G. V. R. Prasad

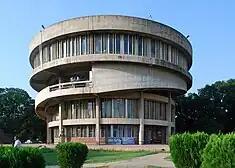
Student Centre, Panjab University

G. V. R. Prasad was born on 22 November 1958 in Sekuru, a small village in Guntur district of the south Indian state of Andhra Pradesh. He completed his undergraduate studies in 1979 at Vikram University and after obtaining a master's degree in 1981, enrolled for MPhil at Punjab University, Chandigarh. During this period, he did certificate and diploma courses in French at the university and continued there to secure his PhD working under the guidance of Ashok Sahni in 1986. His career started the same year at the Centre of Advanced Study in Palaeontology and Himalayan Geology of the university and served as an ad-hoc lecturer till 1986 when he moved to the department of geology of the University of Jammu as a lecturer. He served the university till 2008, holding positions as a reader (1992–98), a professor and in between, did his post doctoral studies at Montpellier 2 University, Pierre and Marie Curie University, Humboldt University of Berlin and University College of London. At Jammu University, he also held the responsibilities of the head of the department of geology (2002–03 and 2005–07), and the convener of the board of studies in geology (2006–08). His next move was to the University of Delhi as a professor and the head of department of geology and retired from the post in November 2023.. He also served as a professor at the department of earth sciences of the Indian Institute of Science Education and Research, Kolkata.